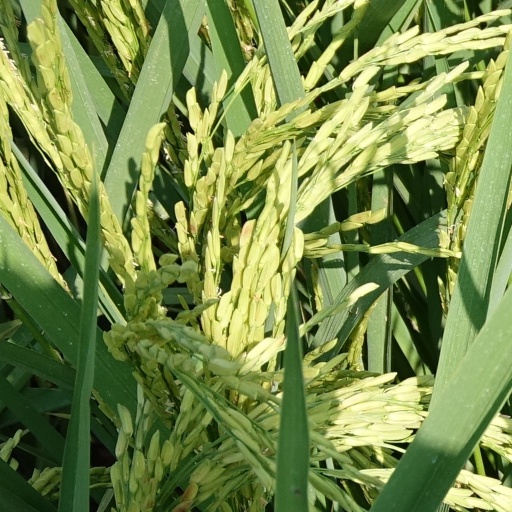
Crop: rice